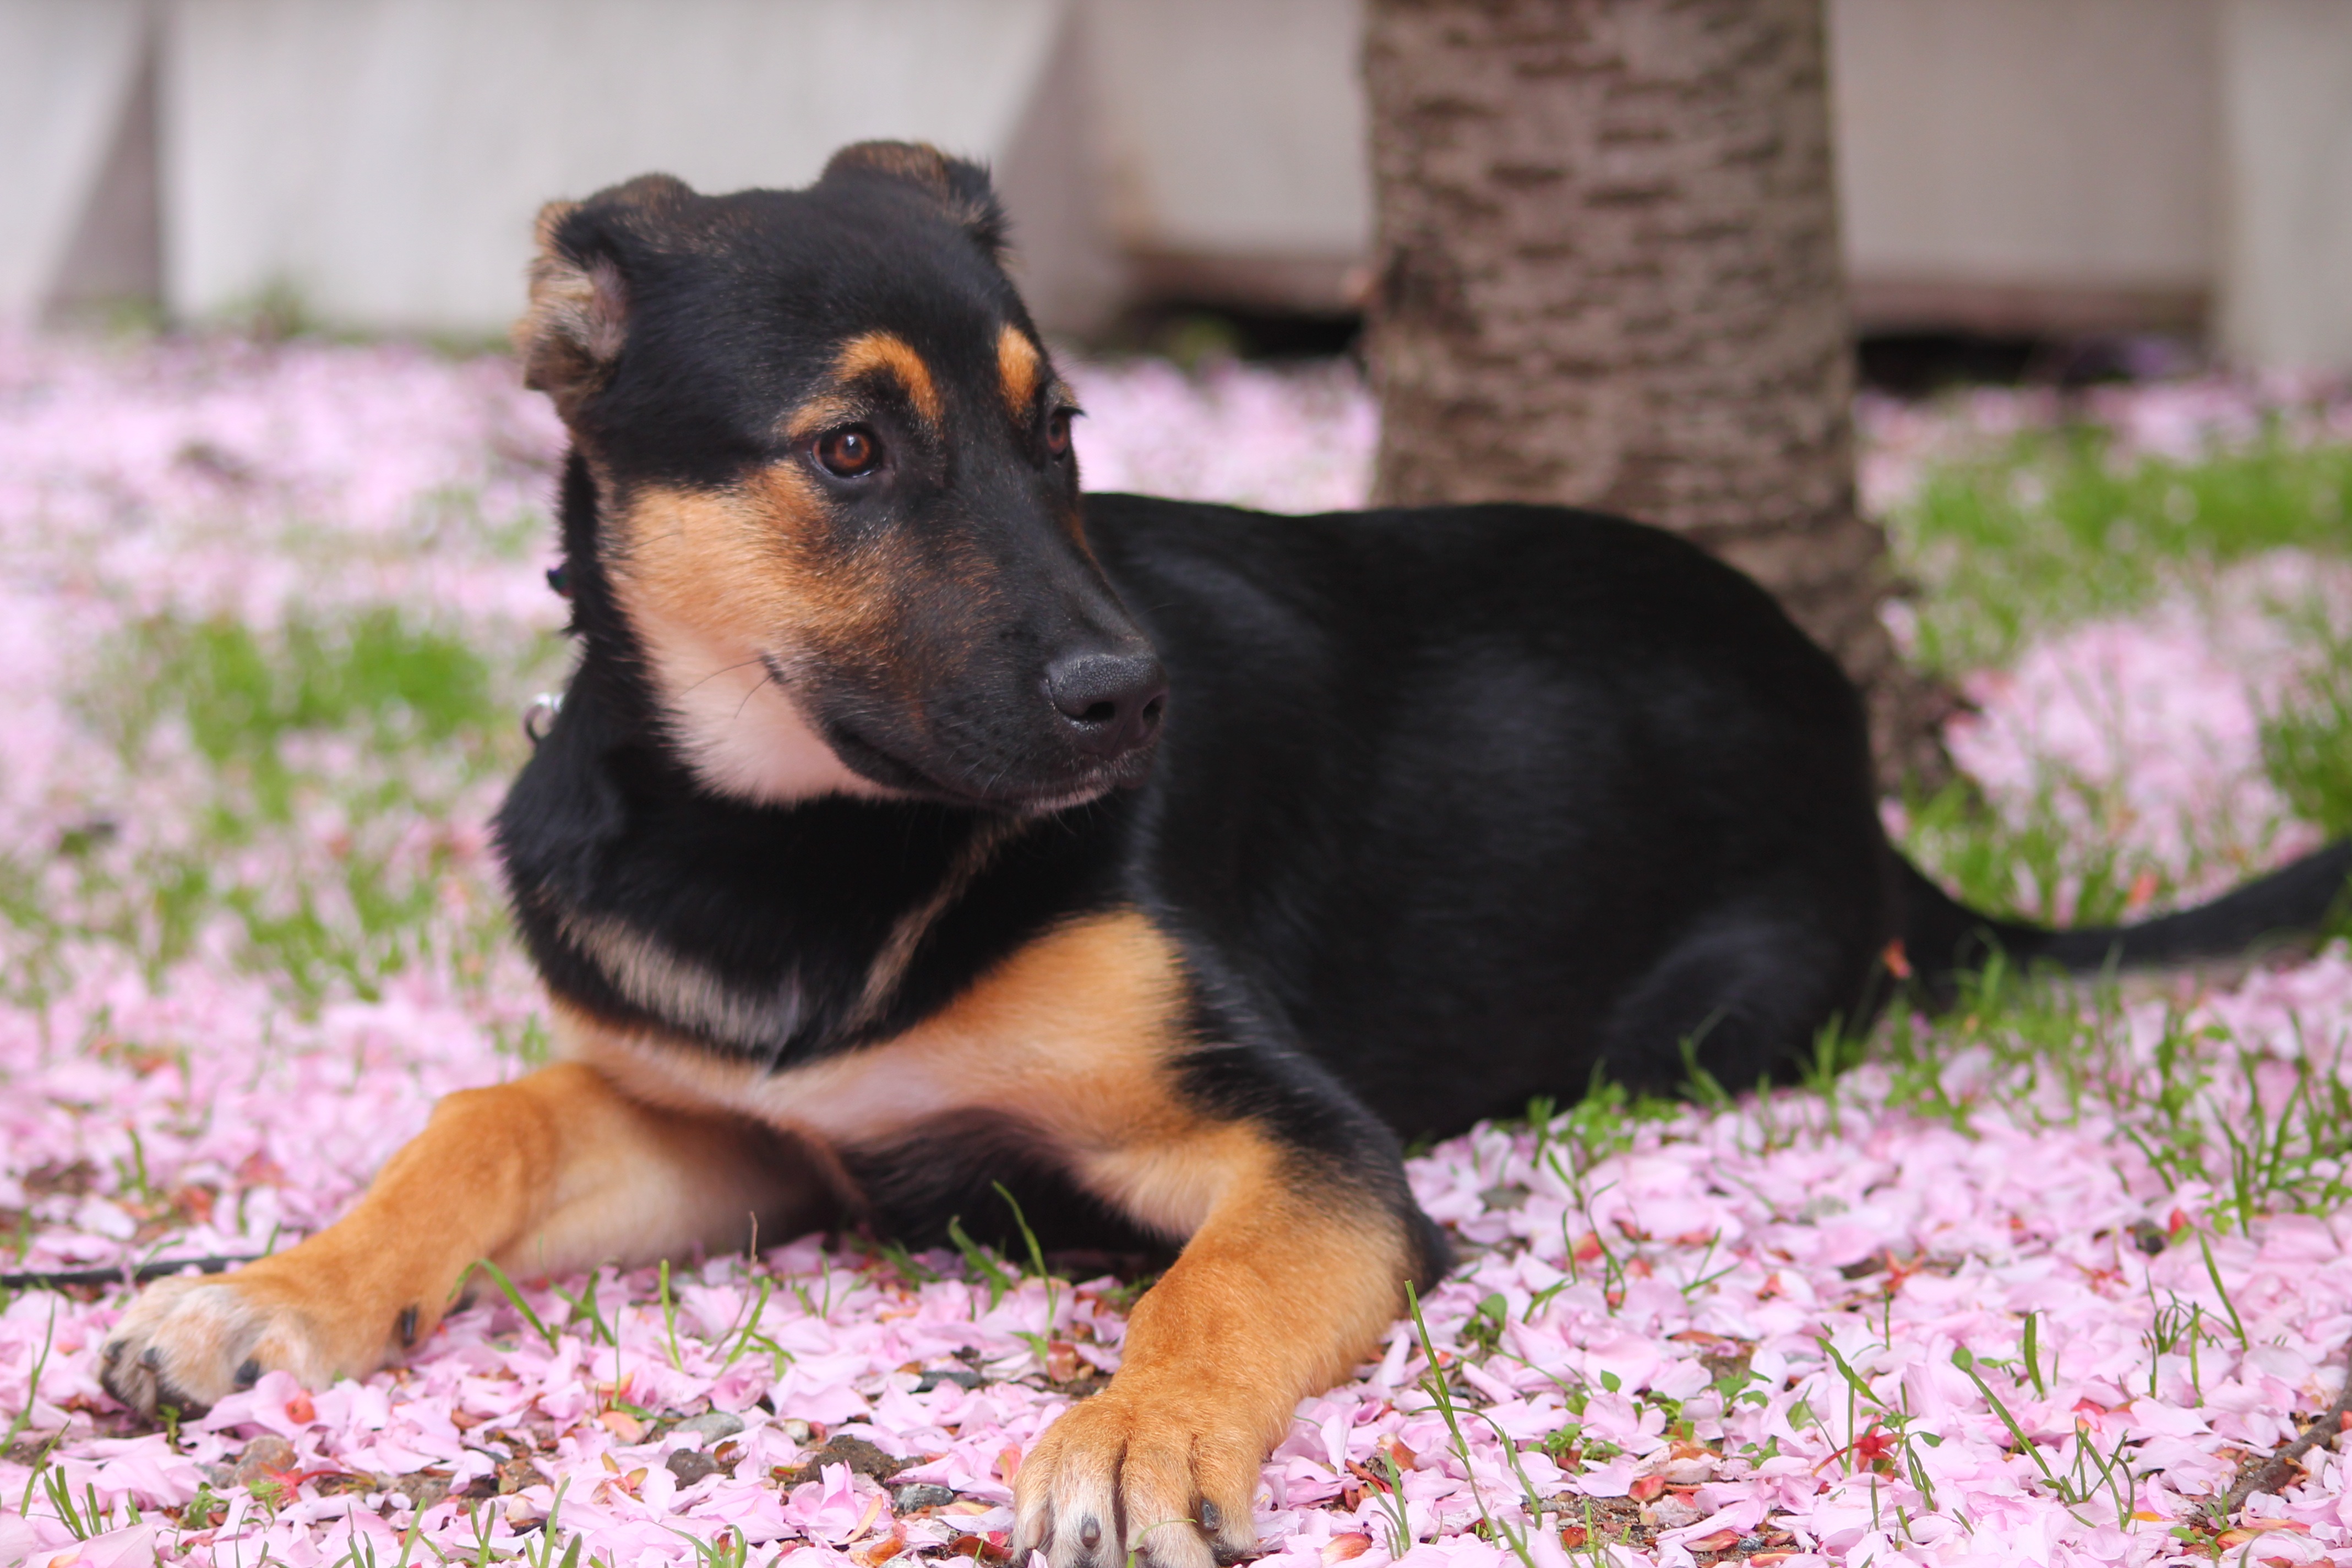
puppy, dog, animal, cute, pet, portrait, young, spring, small, mammal, garden, cherry blossom, flowers, little, vertebrate, funny, adorable, dog breed, terrier, mix breed, dog like mammal, carnivoran, dog breed group, lancashire heeler